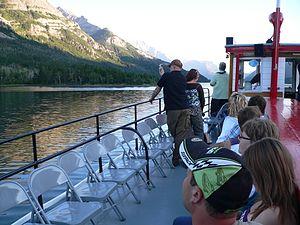
Croisière à bord de l'International sur le lac Waterton Supérieur dans le parc national des Lacs-Waterton
Le parc national des Lacs-Waterton est un parc national du Canada situé à l'extrême sud-ouest de l'Alberta à environ 270 km au sud de Calgary.